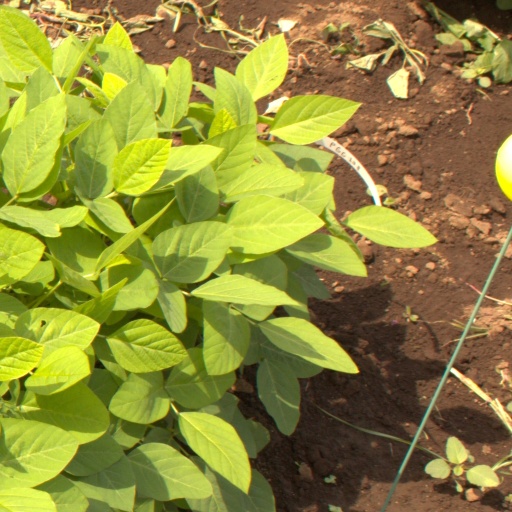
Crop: soybean